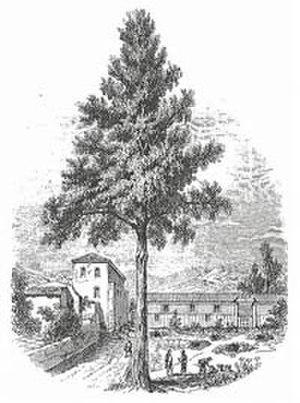
Le parc botanique de Saint Mandrier
Saint-Mandrier-sur-Mer est une commune du Var située sur la presqu'île de Saint-Mandrier, formant la partie sud de la petite rade de Toulon. Elle est reliée au massif du Cap-Sicié par l'isthme Les Sablettes.